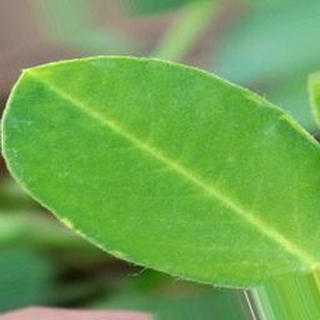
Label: healthy_groundnut